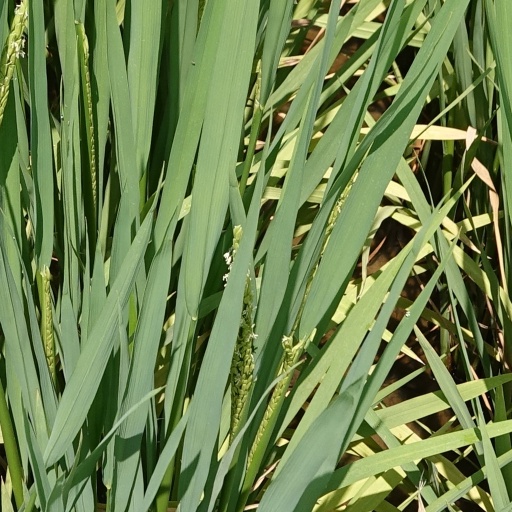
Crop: rice